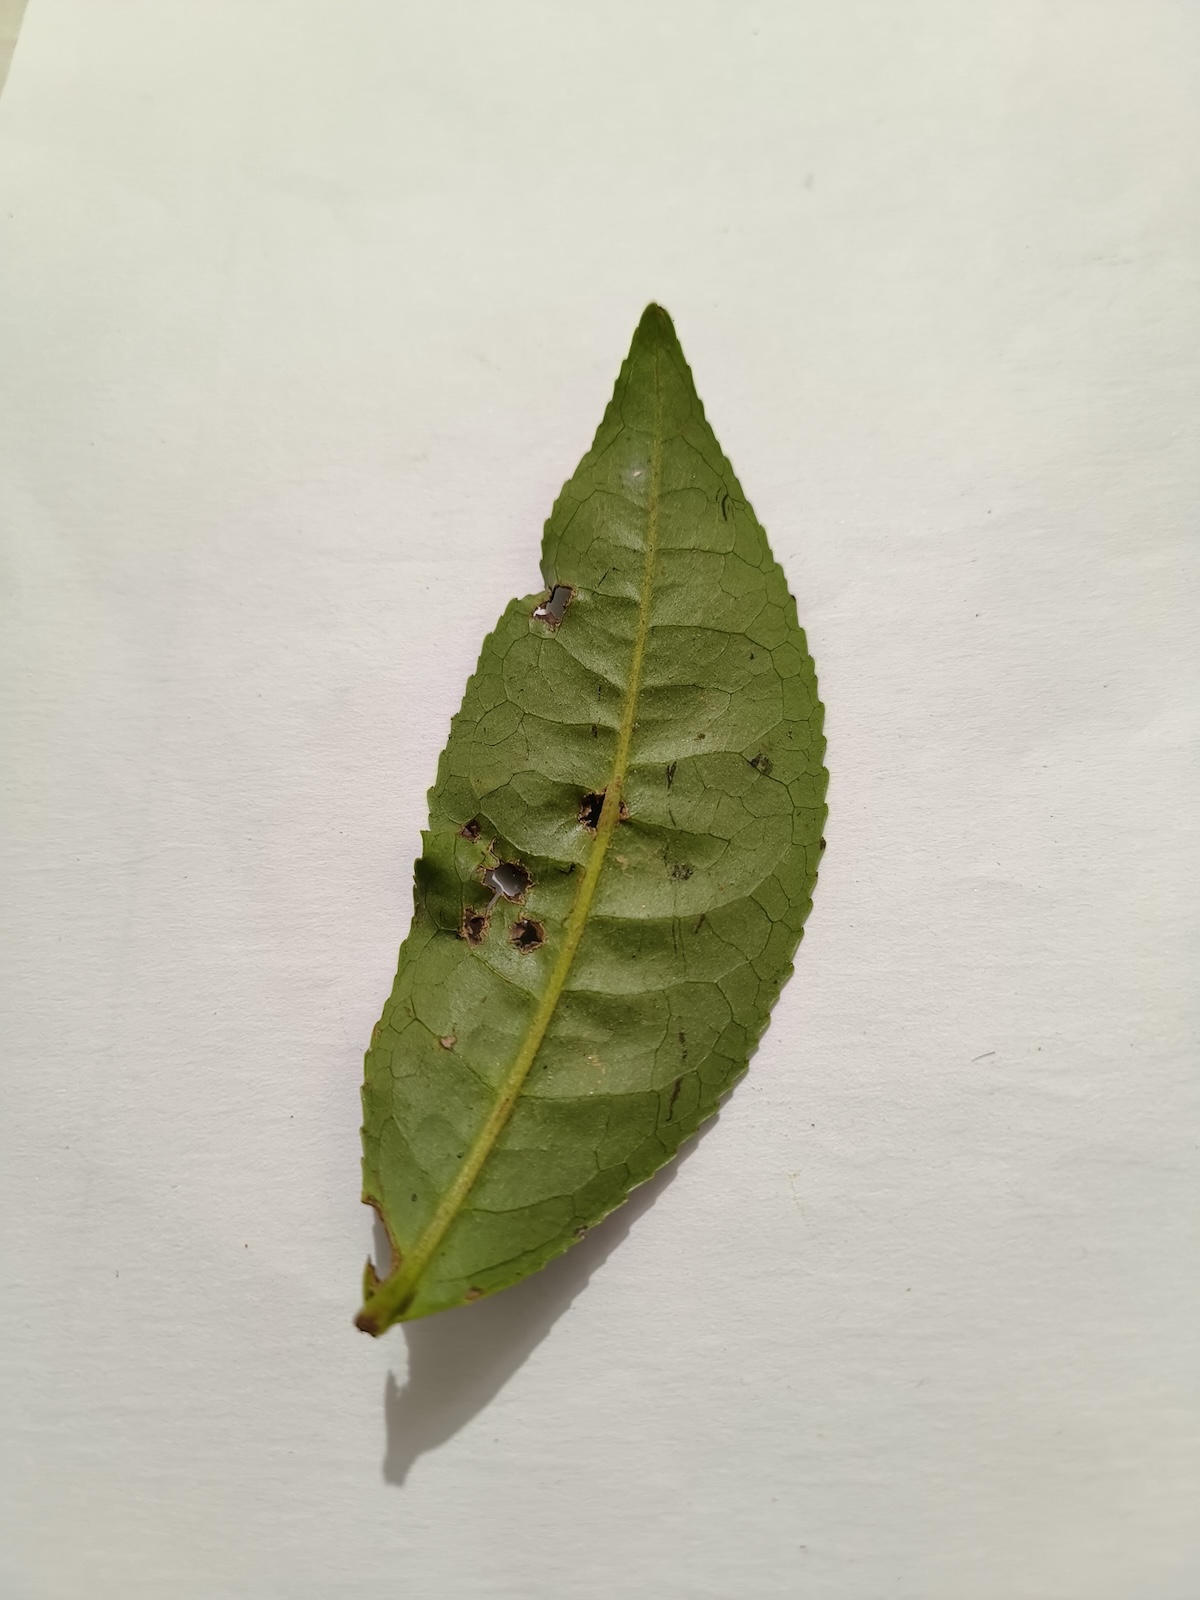
Label: Green mirid bug